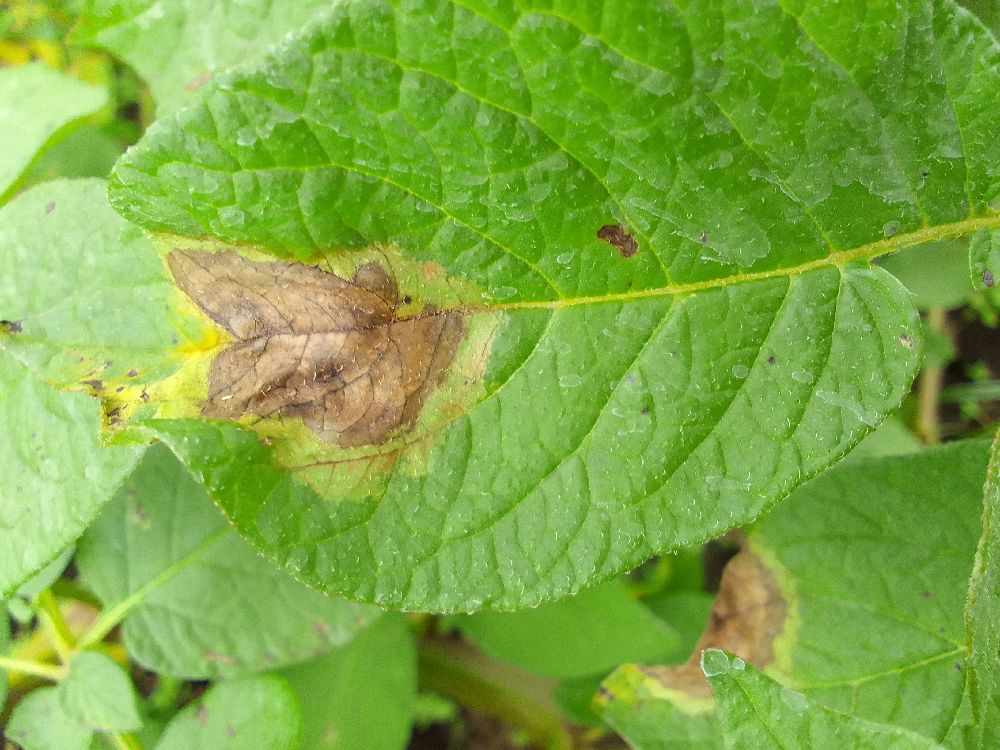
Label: Late blight